RMS Aquitania

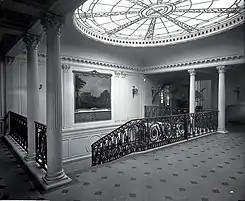
The Grand Staircase of RMS "Aquitania".

In the years prior to the First World War, Mewès was charged with the decoration of HAPAG's trio of giant new ships, , , and , while Davis was awarded the contract for "Aquitania". In a curious arrangement between the rival Cunard and Hamburg-Amerika Lines, Mewès and Davis worked apart—in Germany and England respectively and exclusively—with neither partner being able to disclose details of his work to the other. Although this arrangement was almost certainly violated, "Aquitania"s first-class interiors were largely the work of Davis. The Louis XVI dining saloon owed much to Mewès' work on the HAPAG liners, but it is likely that having worked so closely together for many years the two designers' work had become almost interchangeable. Indeed, Davis must be given credit for the Carolean smoking room and the Palladian lounge; a faithful interpretation of the style of architect John Webb.